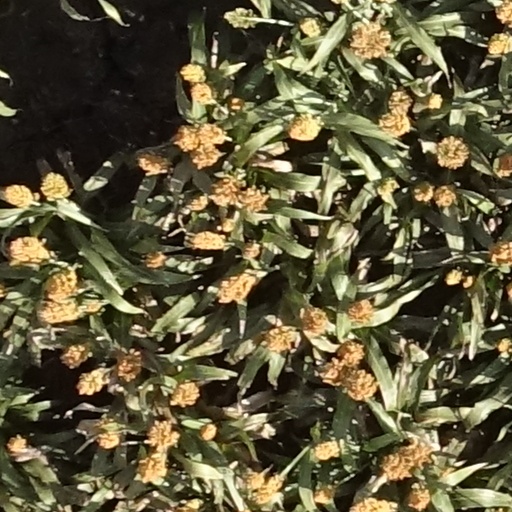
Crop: sorghum